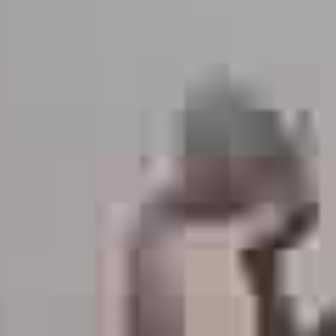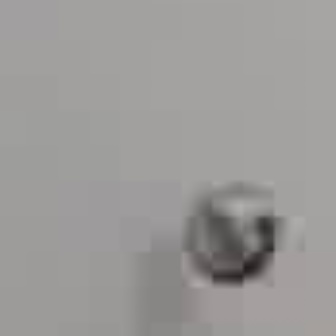
  Please identify the target specified by the bounding box [157,63,297,202] in the first image and locate it in the second image. Return the coordinates in [x_min,y_min,x_max,y_max] format.
Answer: [180,177,277,274]